Haskovo Malevo Airport

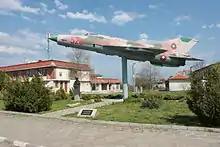
Former MiG-21 at the Uzundzhovo memorial complex.

Located in south east Bulgaria, near the city of Haskovo close to the border with Turkey. Postwar it was home to the 3rd Sqn of 19th FAR, then the 21st FAR, with the MiG-19 and MiG-21. In 1994 - 1996 it was home to the 4th Fighter Air Base of the Air Defence Corps. In 1996-1998 it was home to the 21st Fighter-Bomber Air Base of the Tactical Air Corps (exchanged for Graf Ignatievo). Closed in 1998 and demolished.